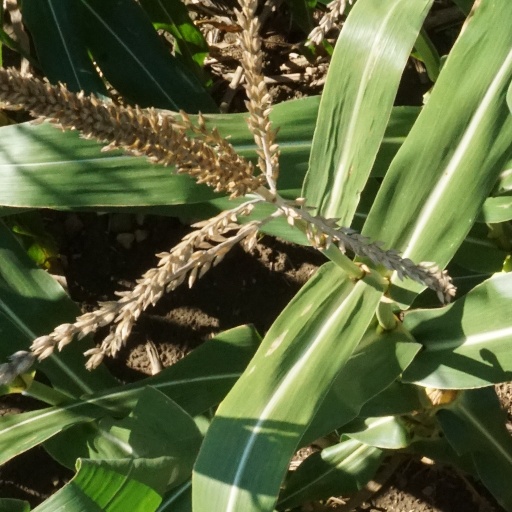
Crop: maize; corn